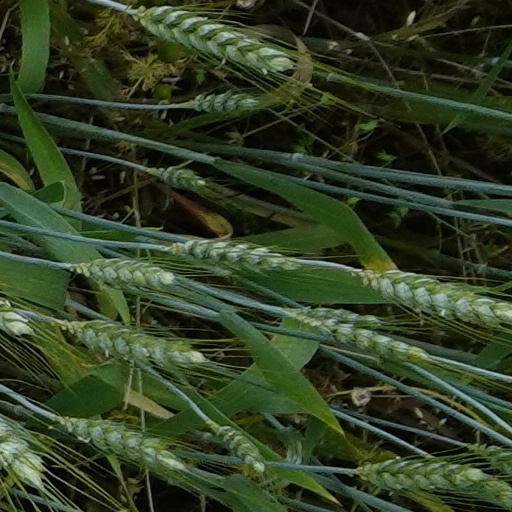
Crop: wheat